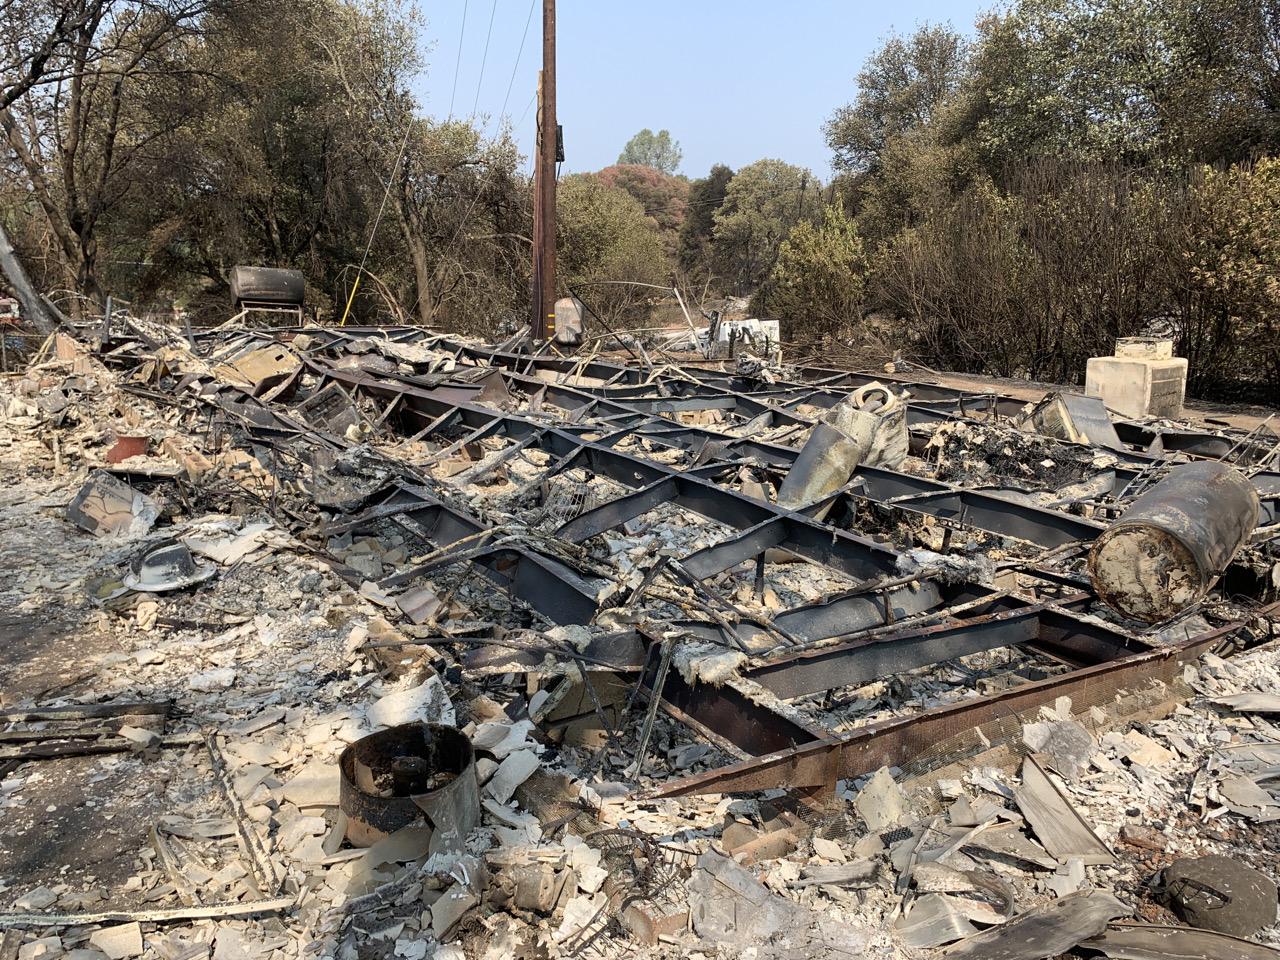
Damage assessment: destroyed